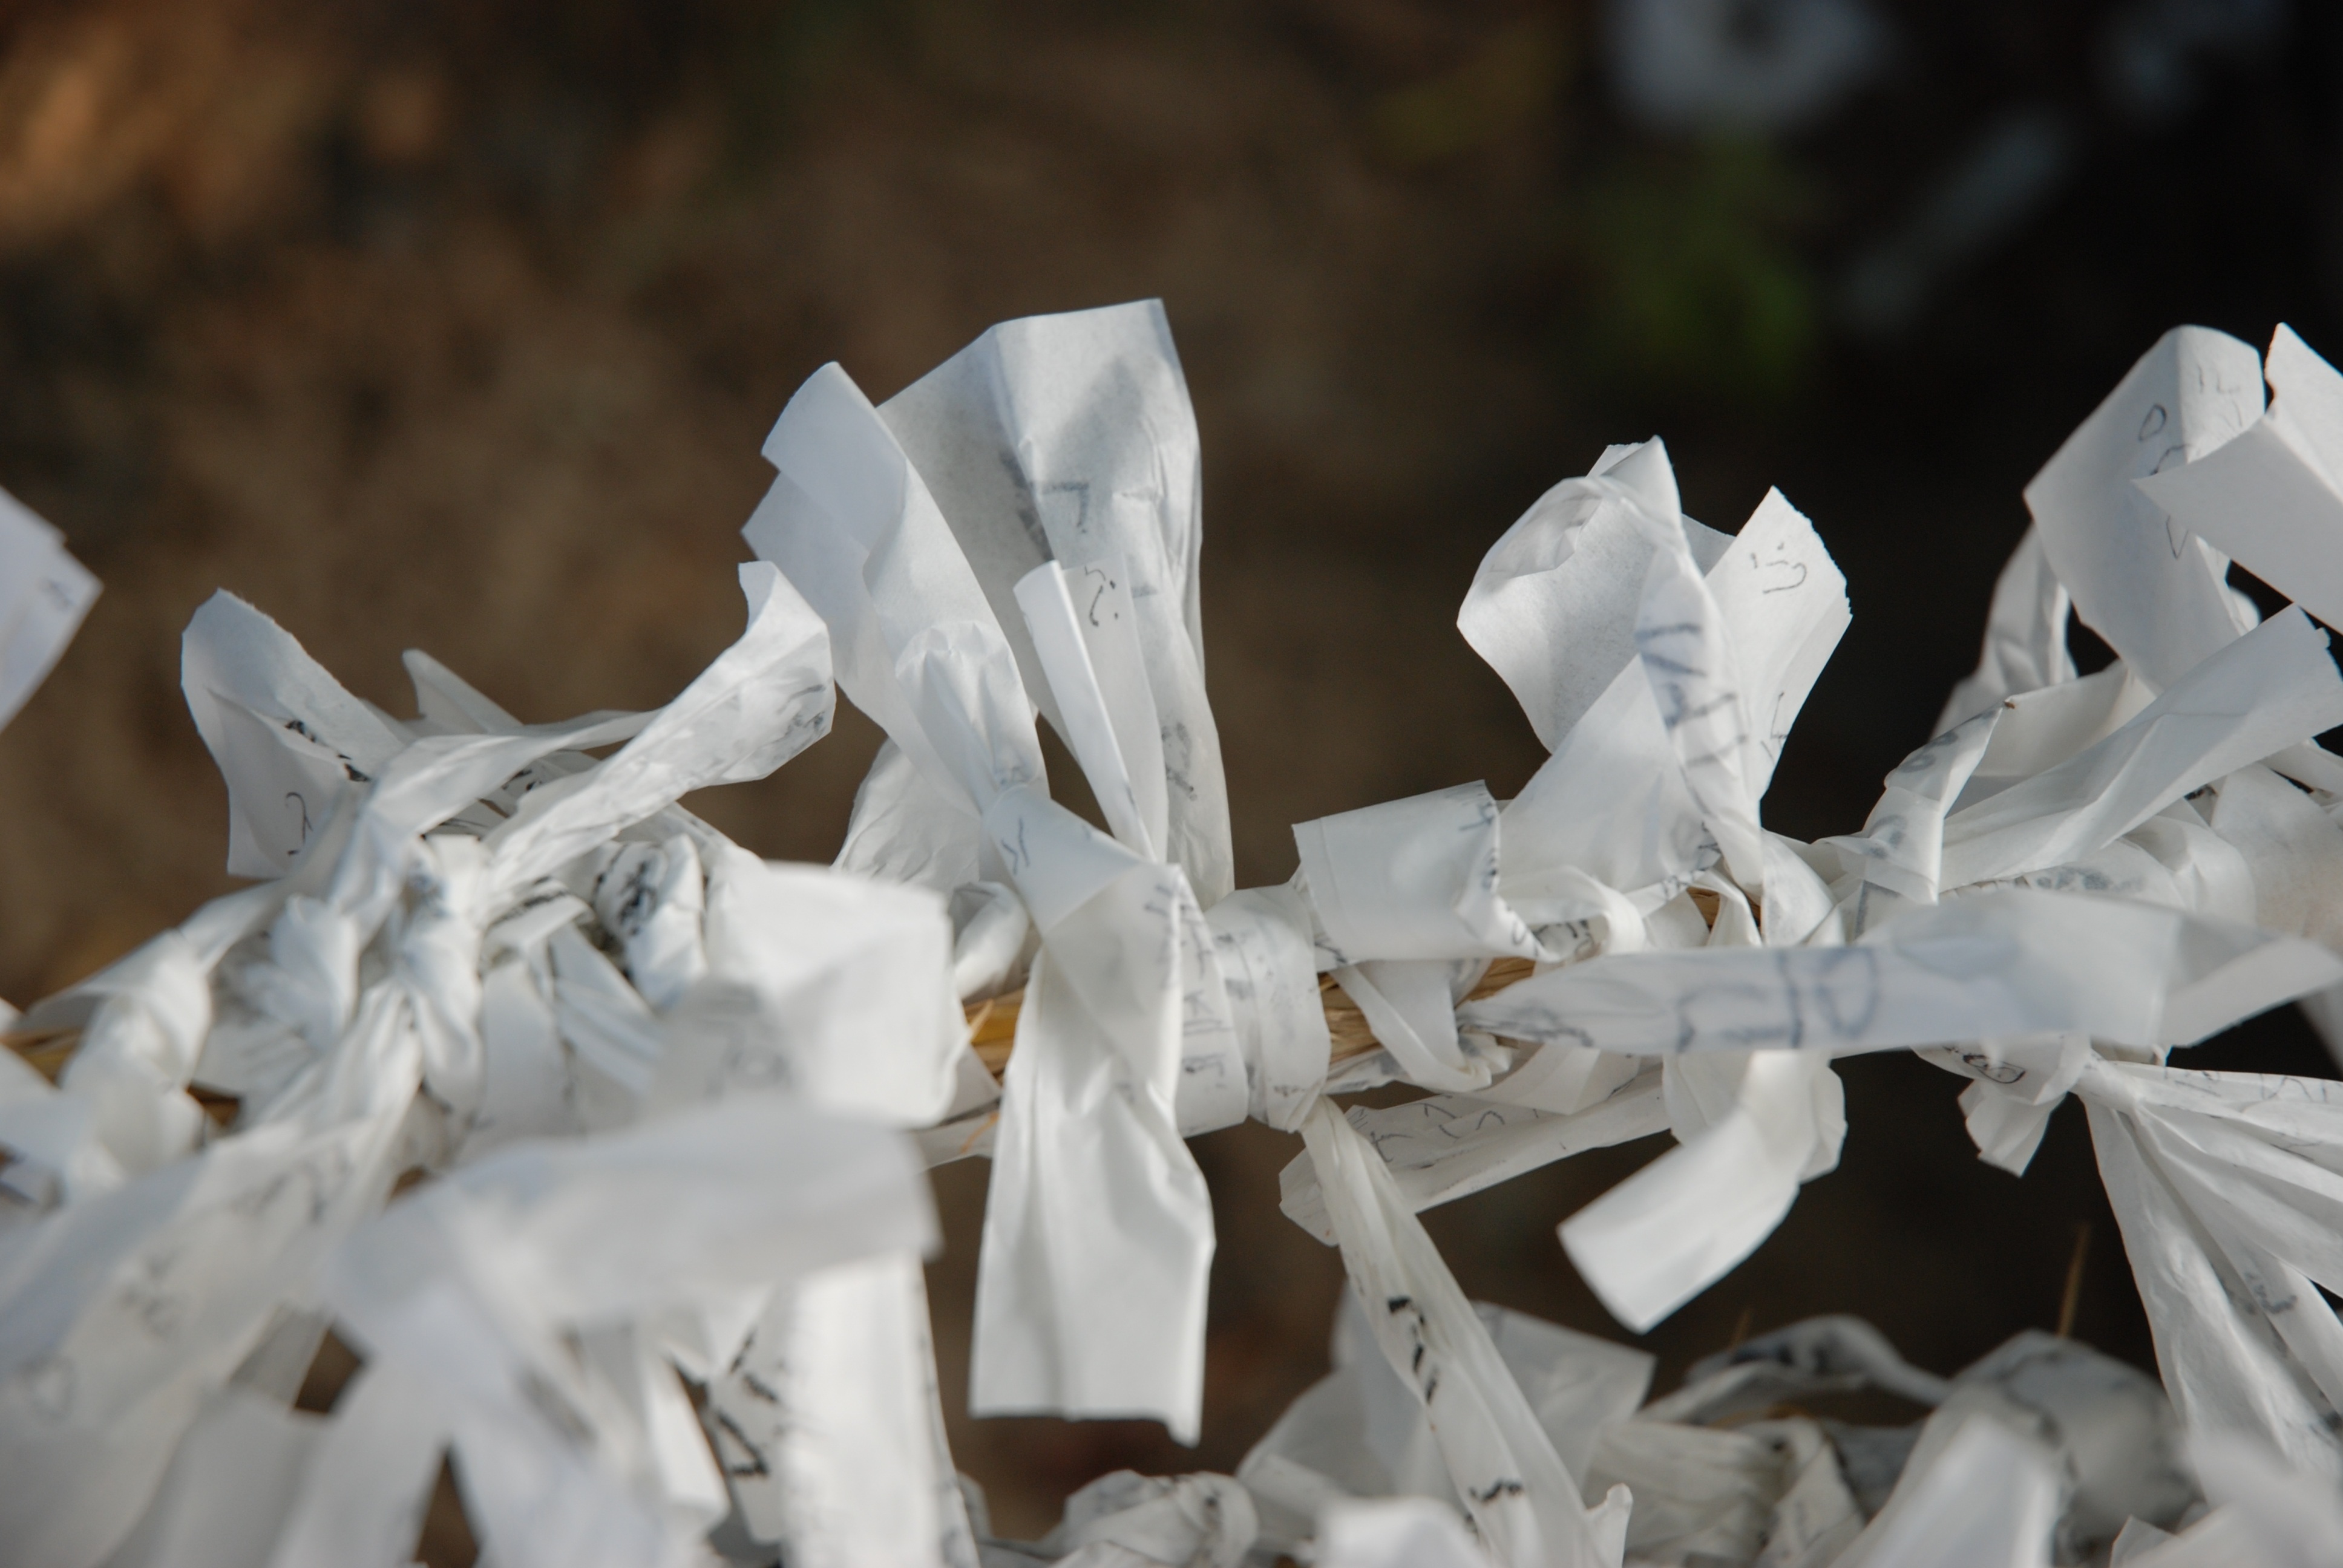
branch, white, leaf, flower, ice, season, material, christmas decoration, art, festival, classic, korean traditional